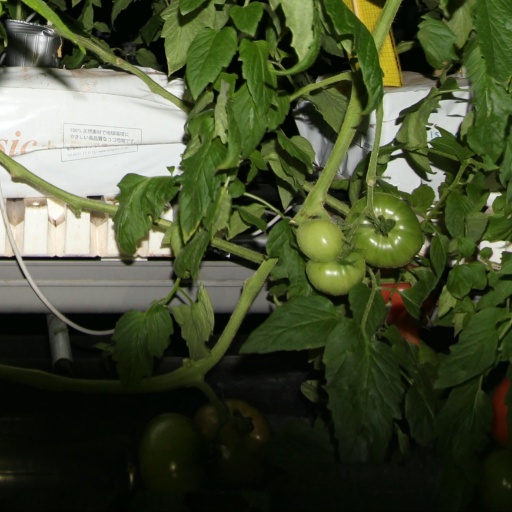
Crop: tomato